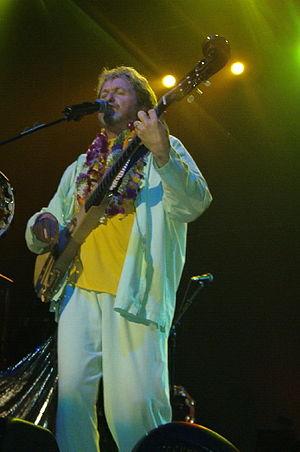
Jon Anderson, né le 25 octobre 1944 est un auteur-compositeur-interprète et musicien britannique, surtout connu en tant que chanteur du groupe Yes et du duo Jon and Vangelis, ainsi que pour son association avec Jean-Luc Ponty dans le Anderson Ponty Band et finalement pour son travail avec Roine Stolt sur l'album Invention of Knowledge.